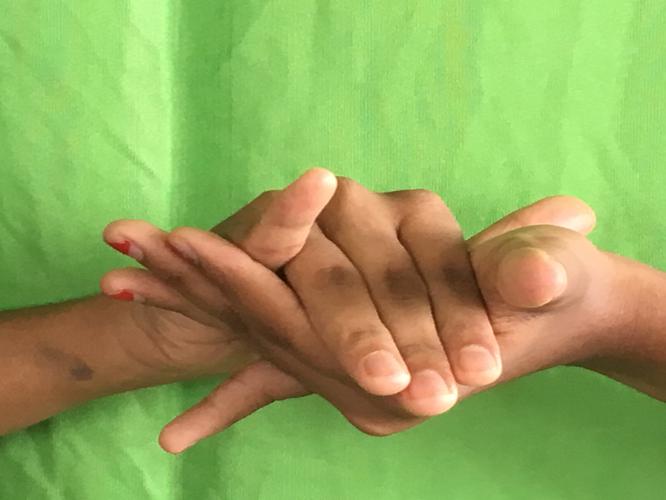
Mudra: Kurma
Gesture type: double_hand